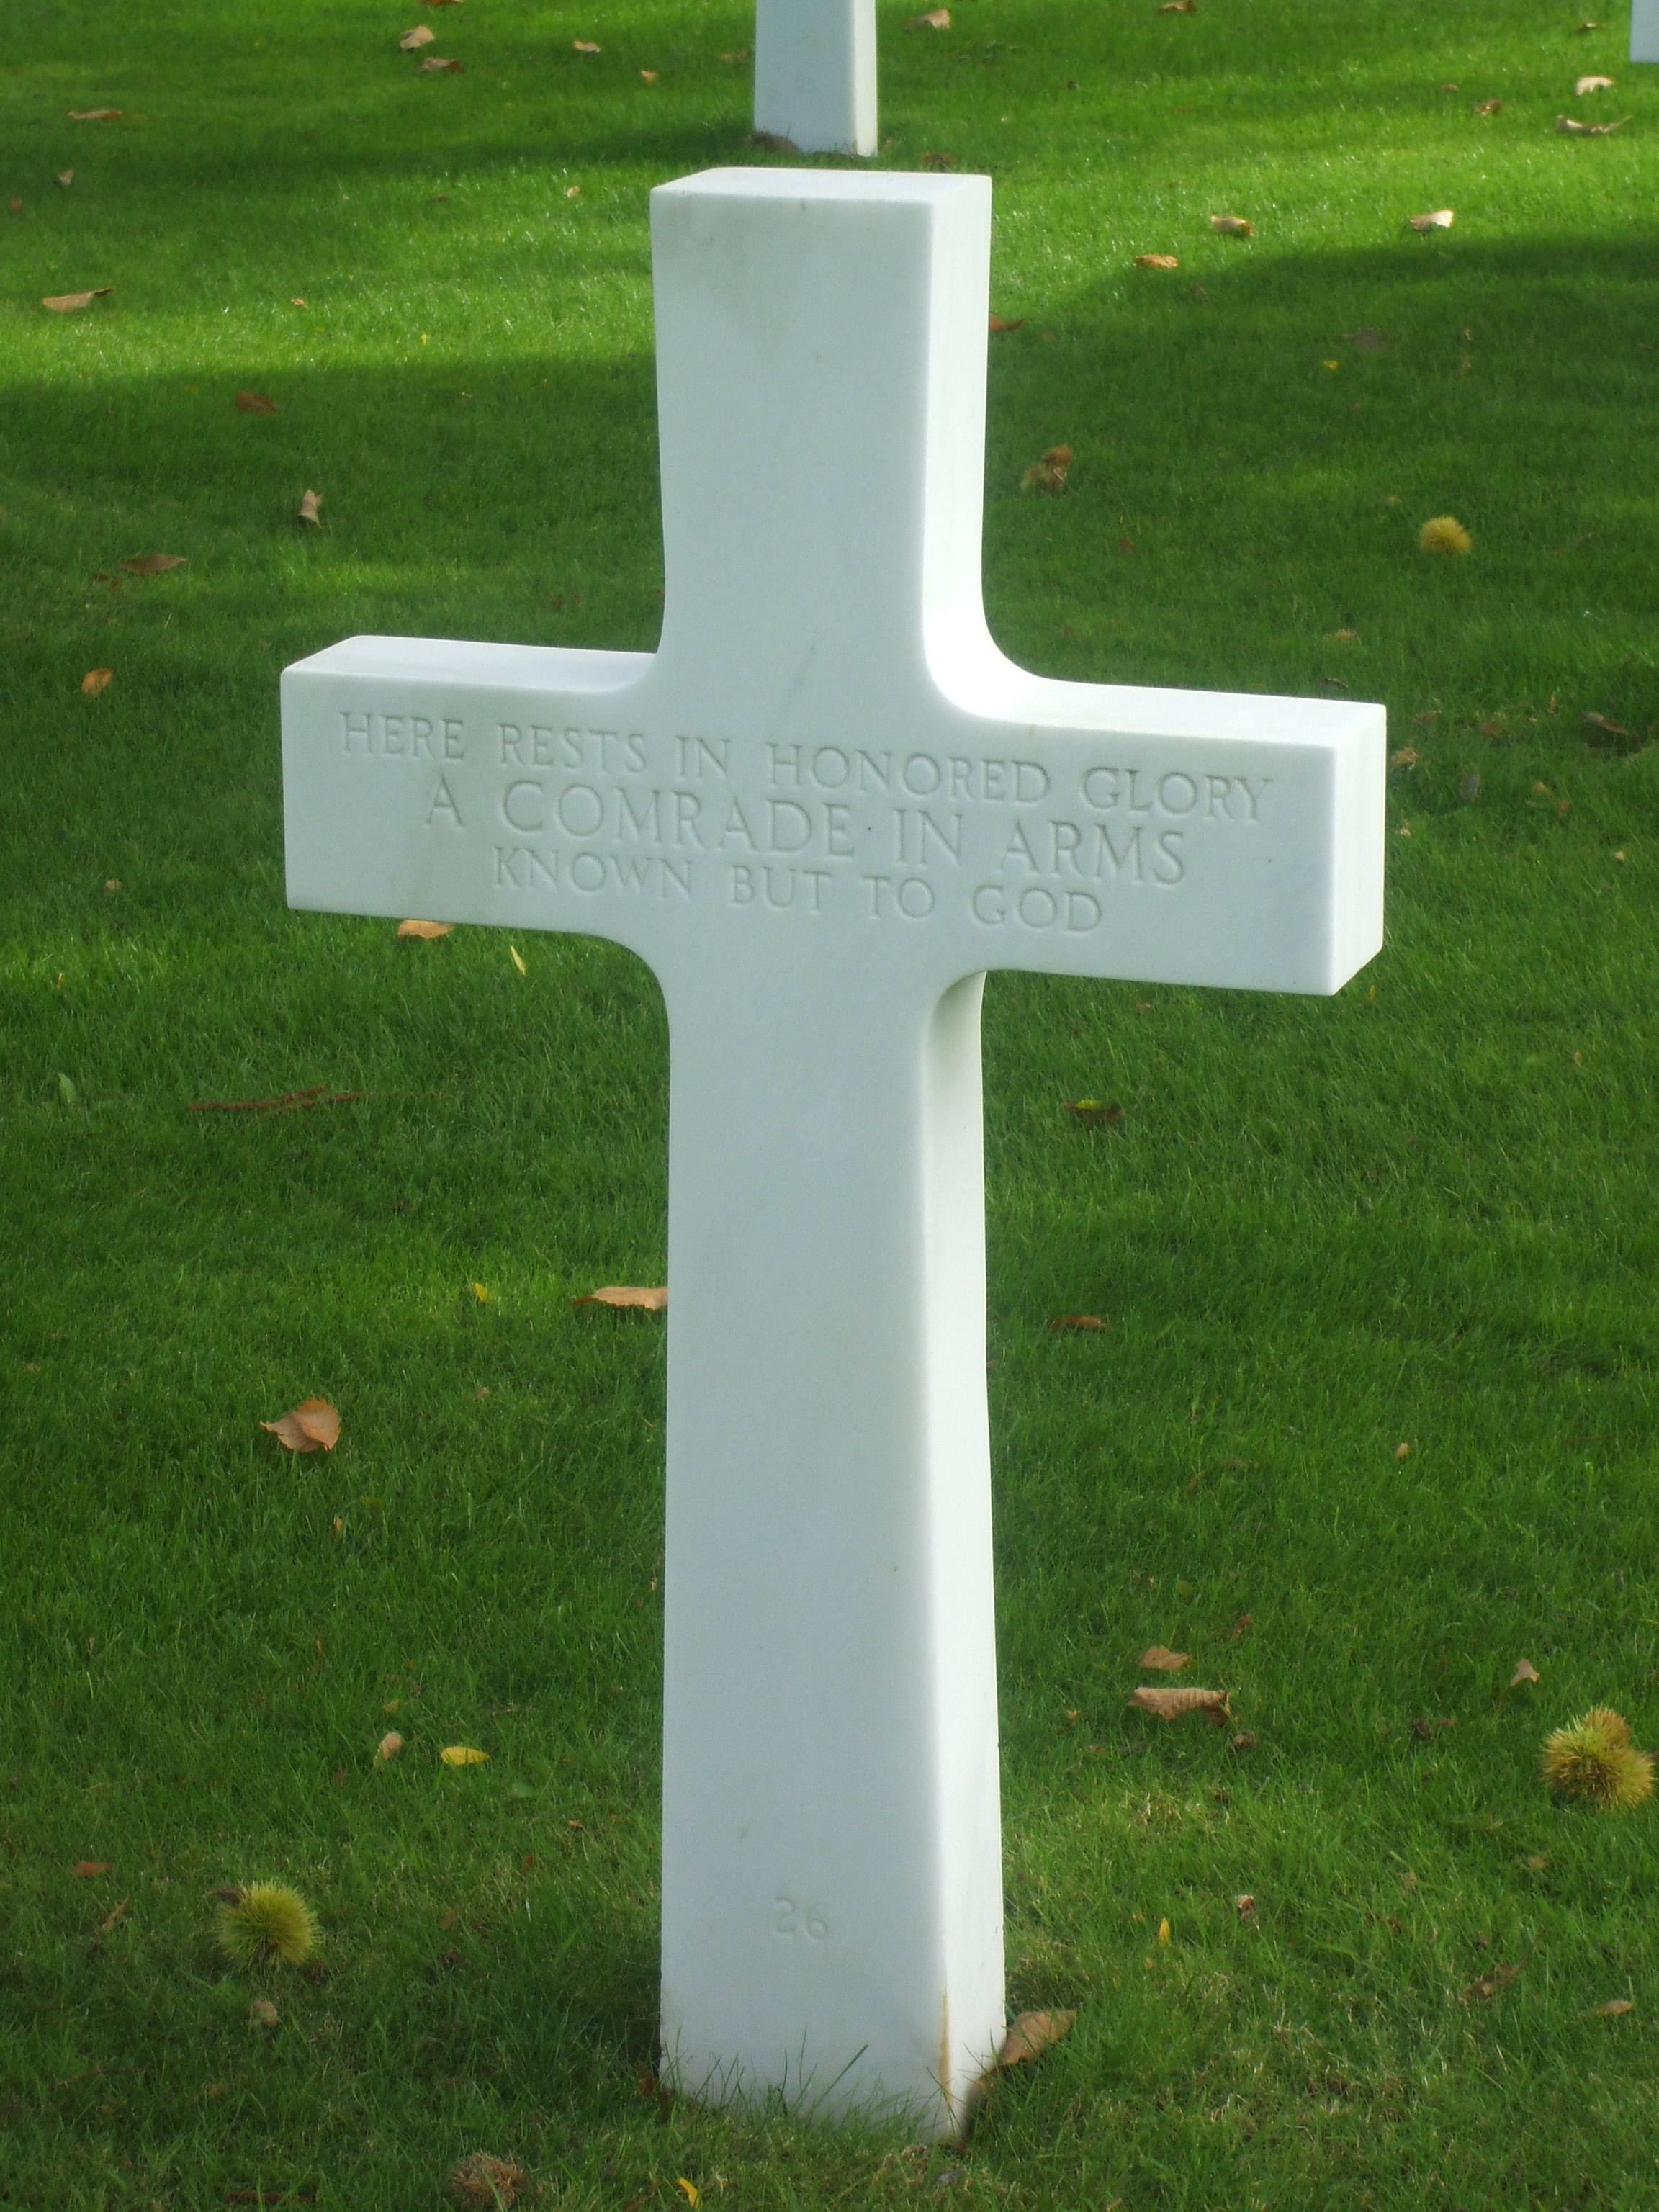
military, green, soldier, symbol, silence, cross, cemetery, grave, war, falls, headstone, normandy, second world war, american cemetery